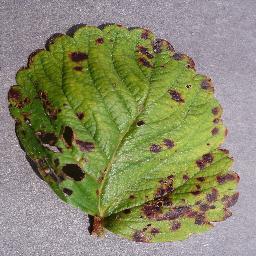
Label: Strawberry___Leaf_scorch